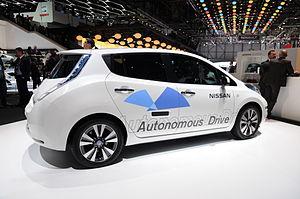
Salon international de l'automobile de Genève 2014